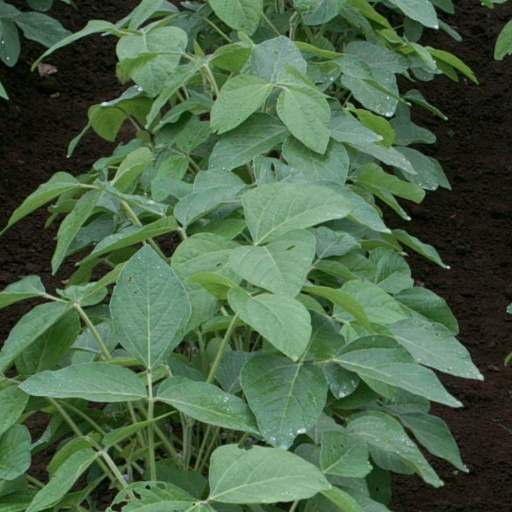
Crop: soybean